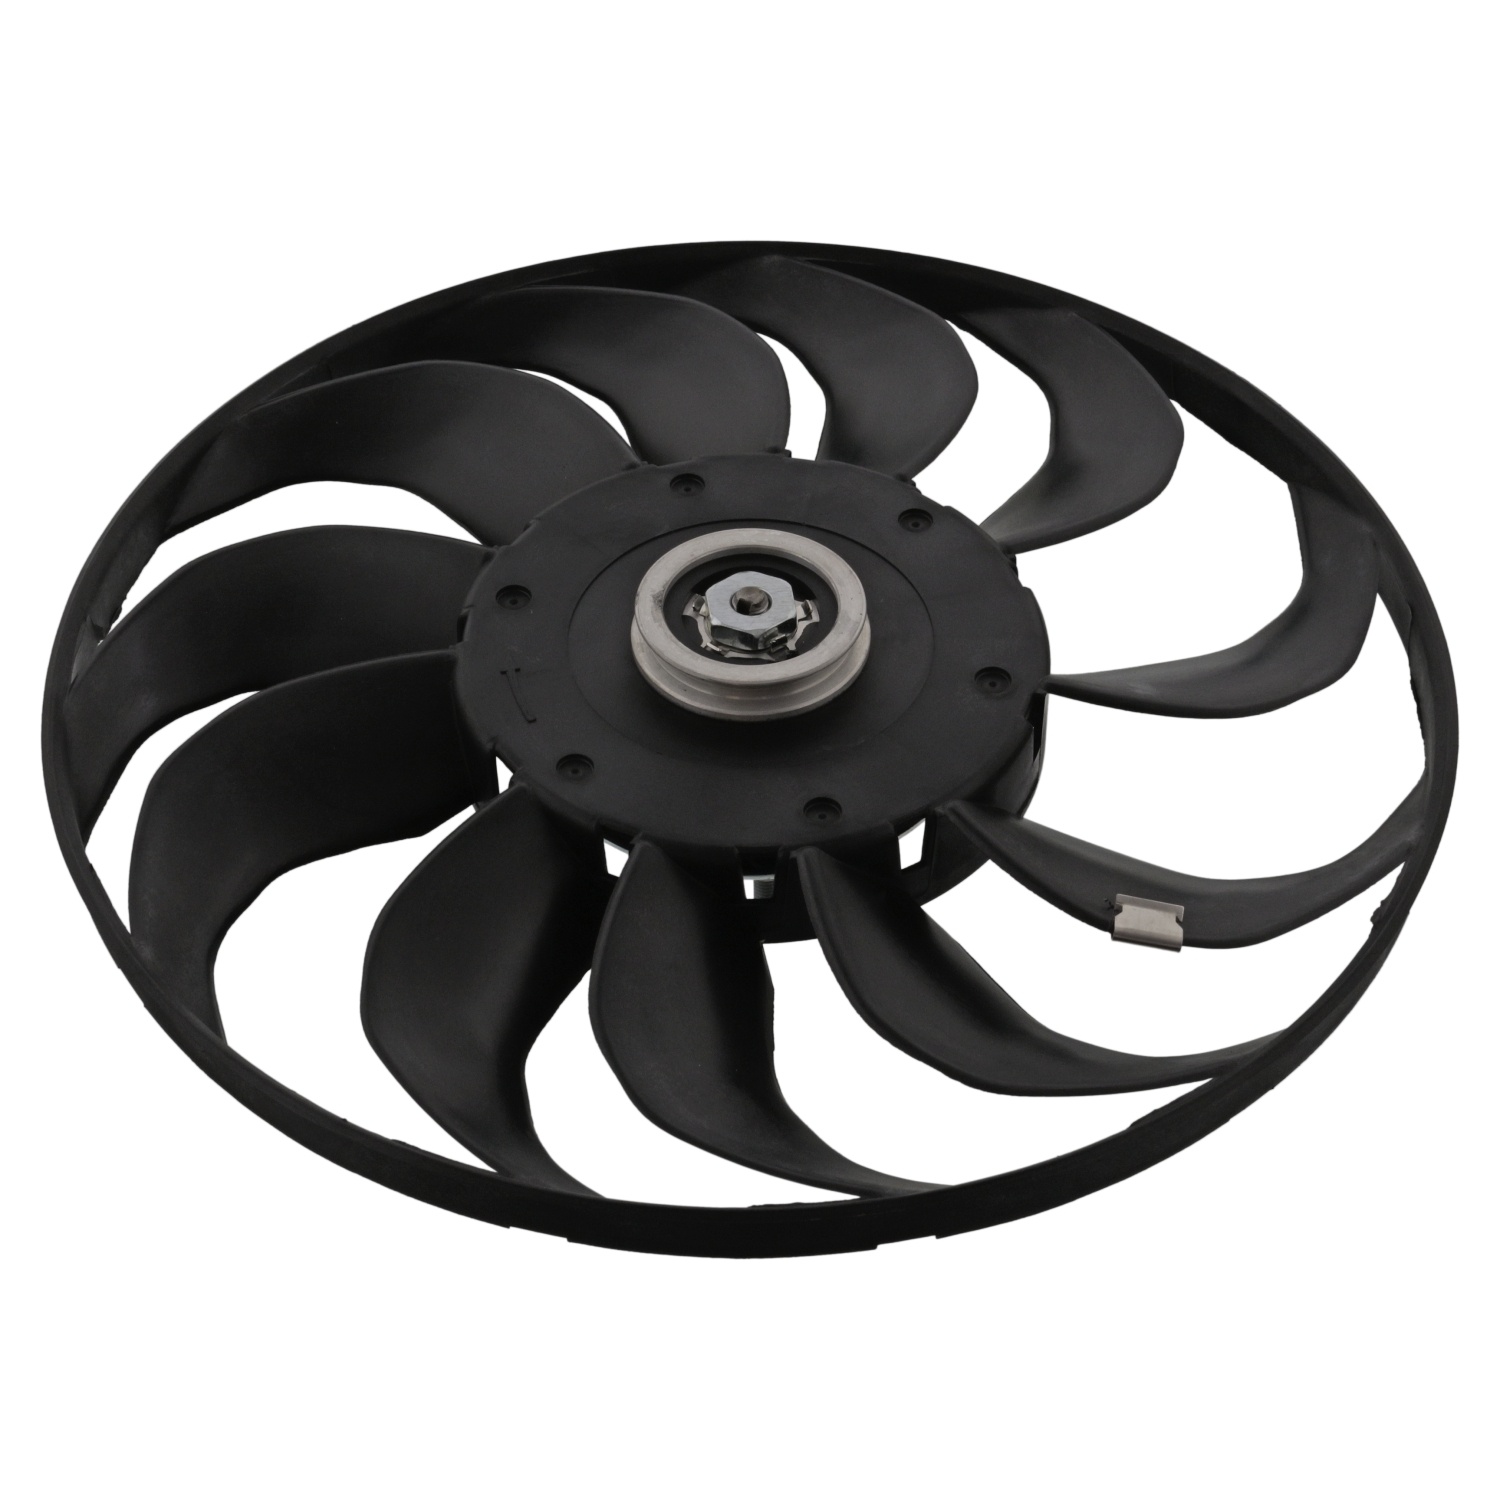
Right Radiator Blower Fits Volkswagen Golf Cabrio CitySTROMer Van Var Febi 26572
Fits Right Attributes Outer Diameter: 300 mm Fitting Side: right Belt Pulley Diameter: 48 mm Make and model this part will fit VW Golf 3 (1H), Golf 3 Cabrio (1E), Golf 3 CitySTROMer (1H), Golf 3 Van (1H), Golf 3 Variant (1H), Golf 3 Variant syncro (1H), Golf 3 Vento (1H), Golf 3 syncro (1H), Jetta 3 (1H), Passat 3 (31), Passat 3 (3A), Passat 3 syncro (31), Passat 3 syncro (3A), Polo 3 (6V), Vento (1H) Seat Cordoba (6K), Ibiza II (6K), Toledo I (1L) Original Manufacturer part number this item will replace (OE Number) Seat: 1H0 119 113 VW: 1H0 119 113, 357 119 113 Other Manufacturers equivalent part number HELLA: 8EW 351 043-281 Topran: 110 961 VDO: X10-742-005-023V
Brand: SimplyCarParts
Category: Vehicles & Parts > Vehicle Parts & Accessories > Motor Vehicle Parts > Motor Vehicle Climate Control > Blower Motors